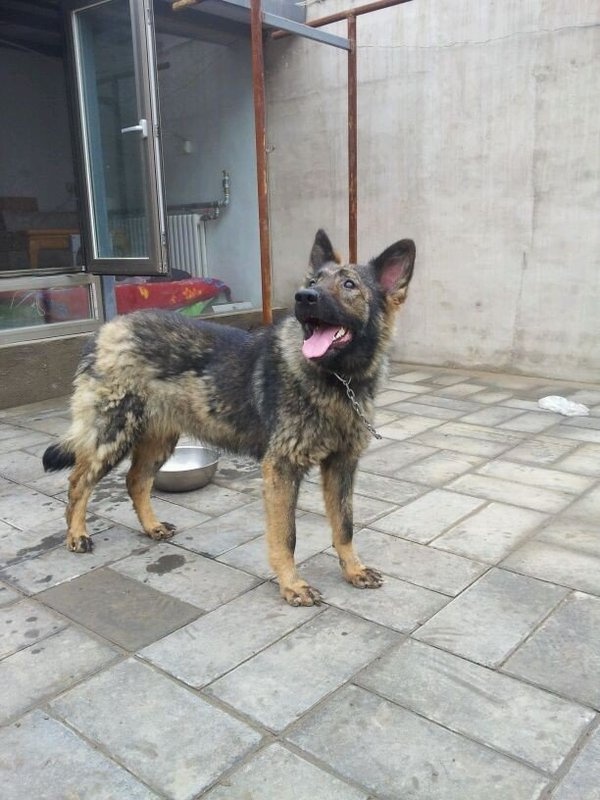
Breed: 258-n000104-Black_sable